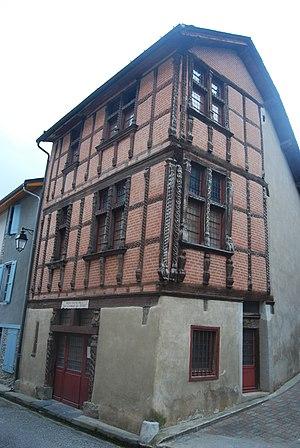
La bâtisse appelée «
Siguer est une commune française située dans le département de l'Ariège, en région Occitanie. Elle est frontalière avec l'Andorre.
Le rendez-vous de chasse des comtes de Foix se trouve au village de Siguer, en Sabarthès dans le département de l'Ariège, en France.